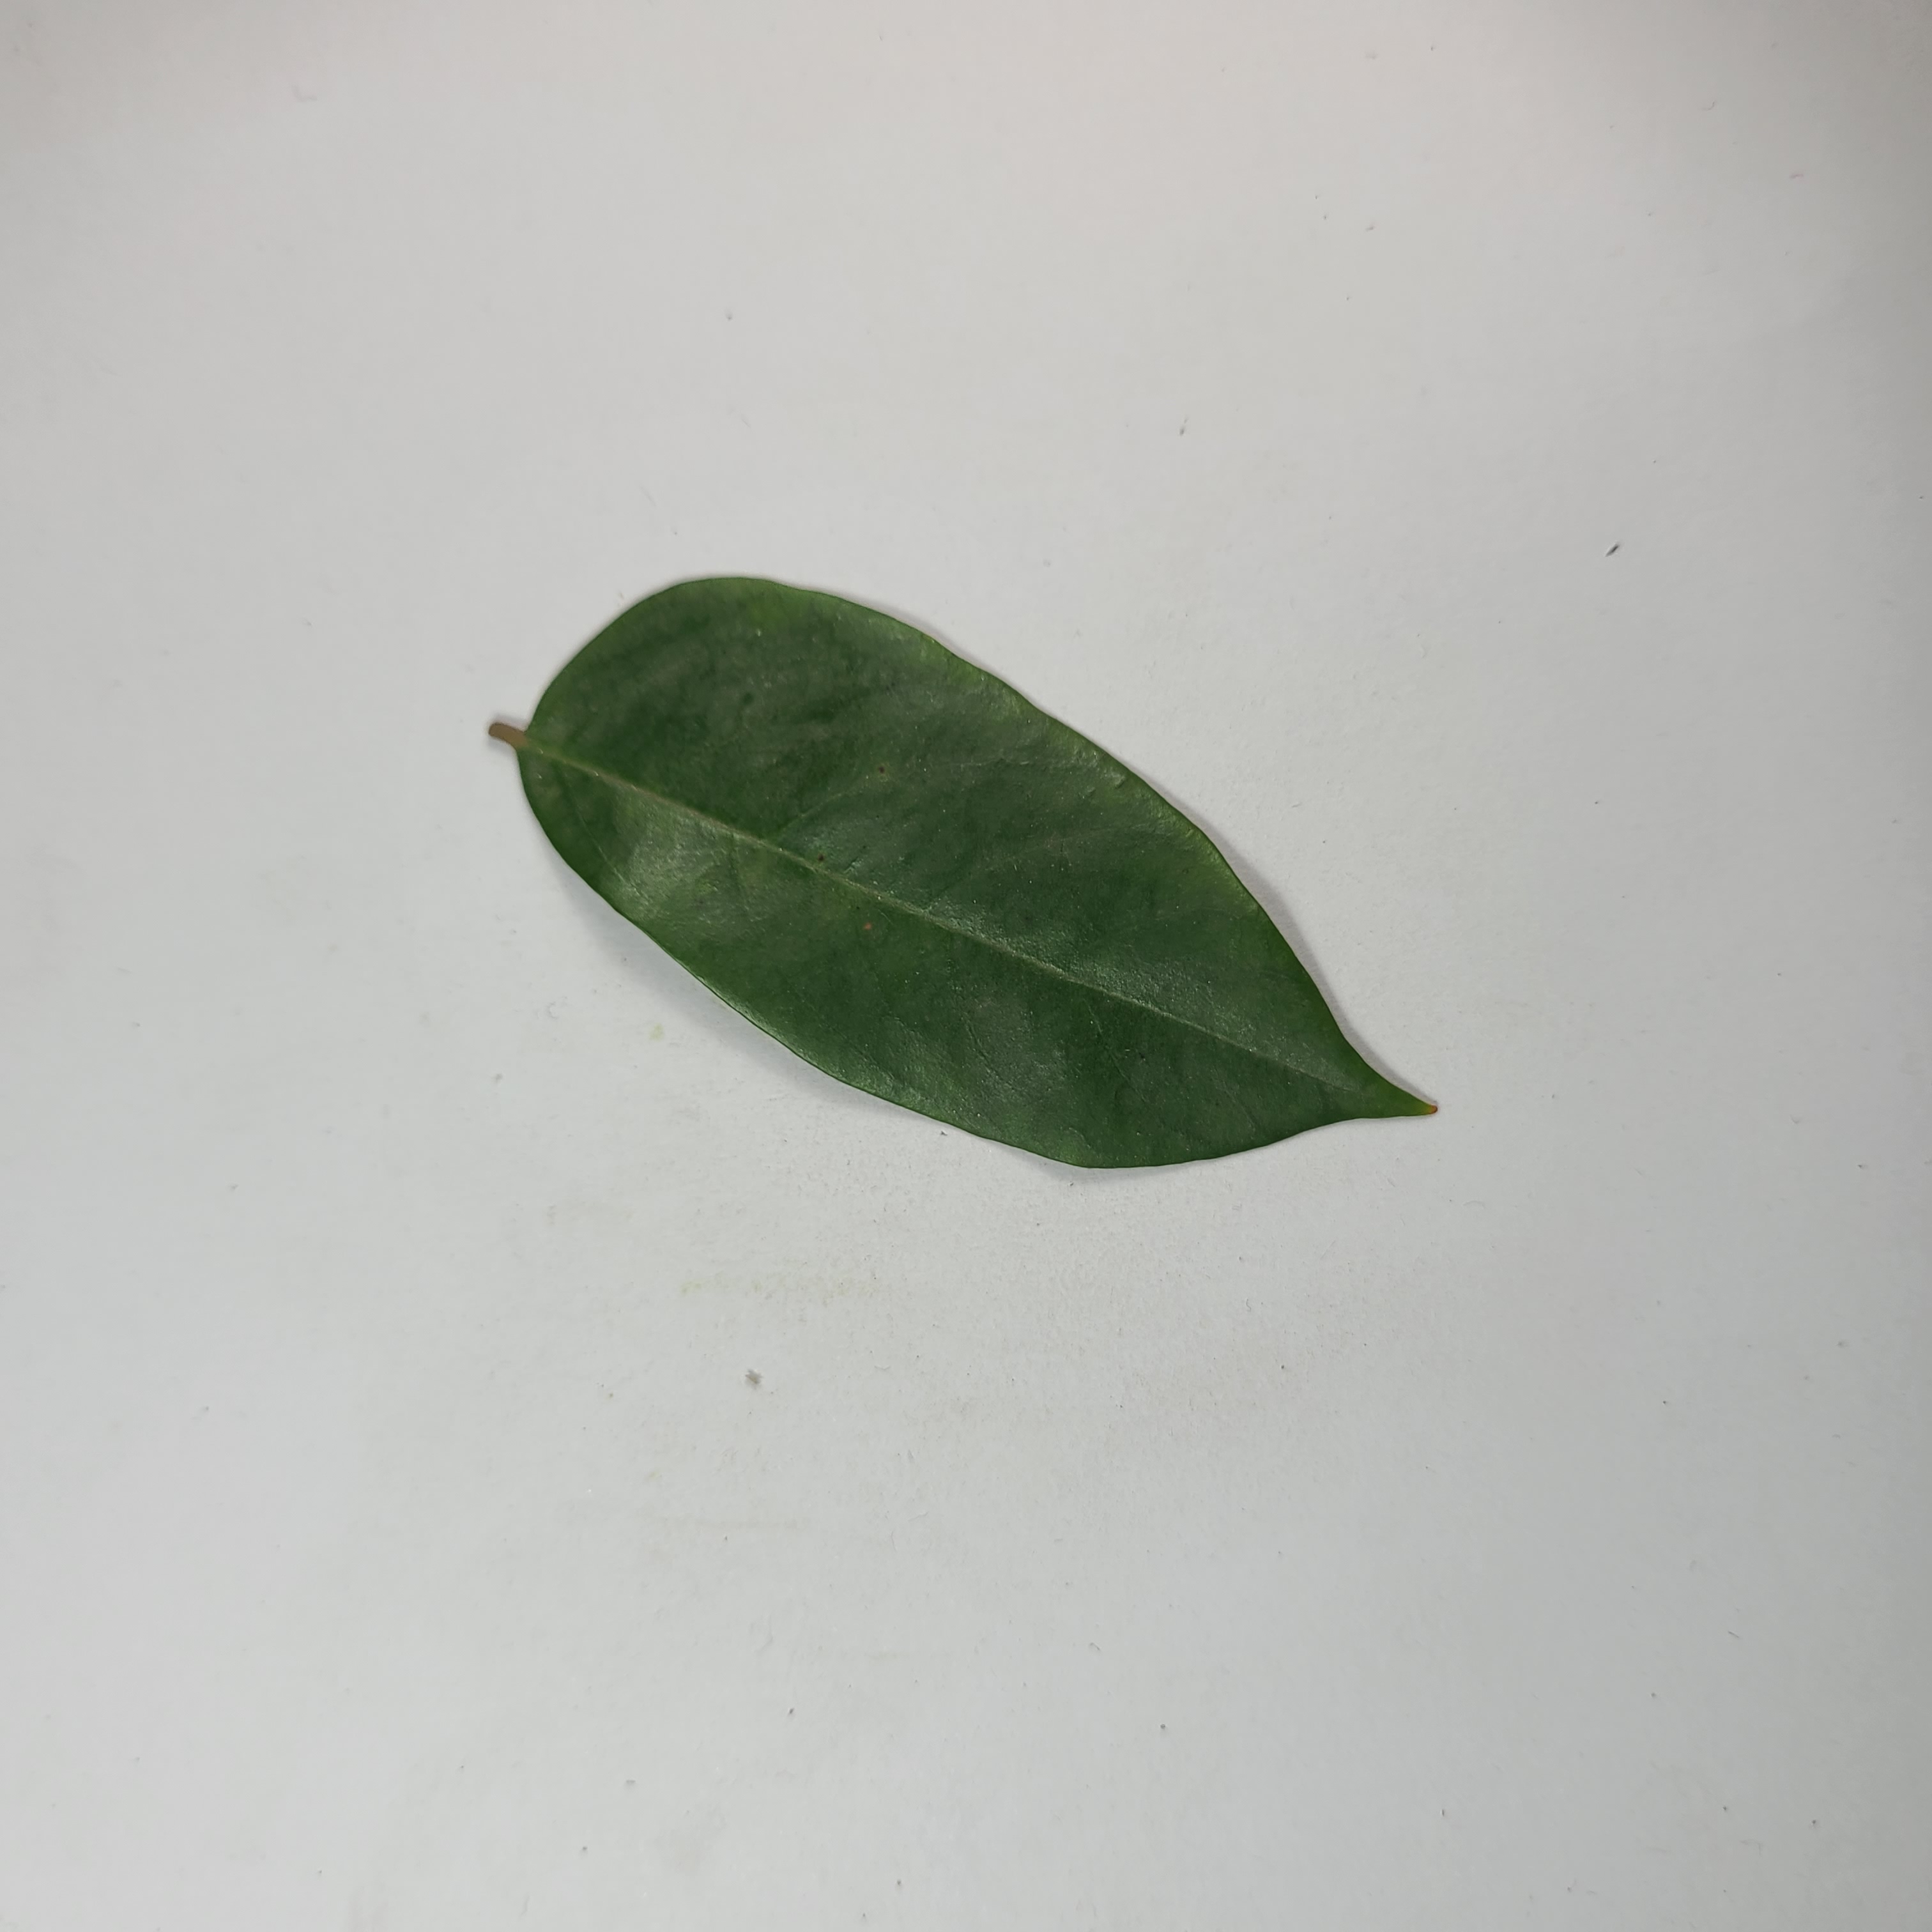
Label: Healthy Leaves